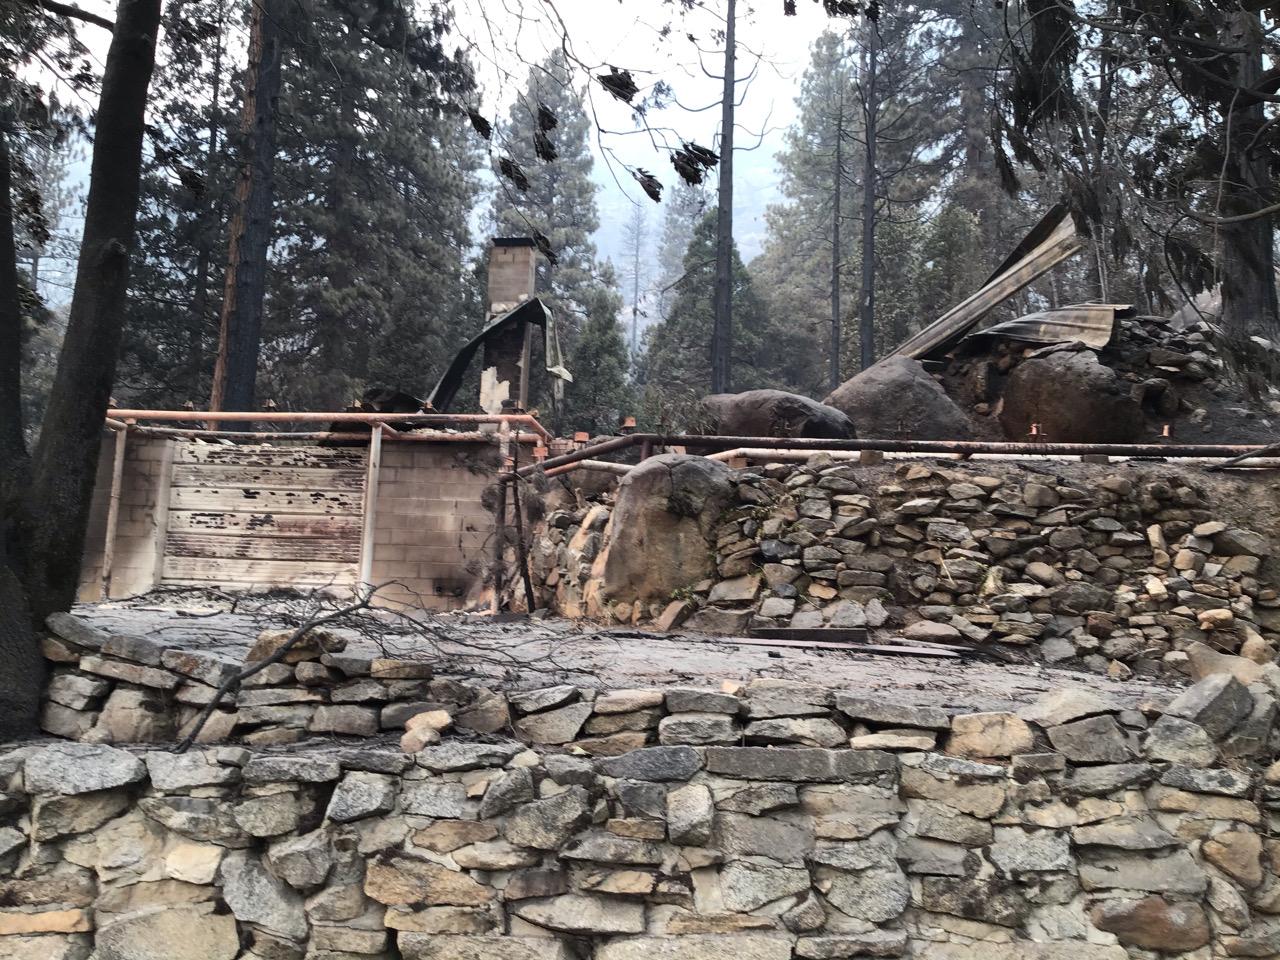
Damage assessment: destroyed